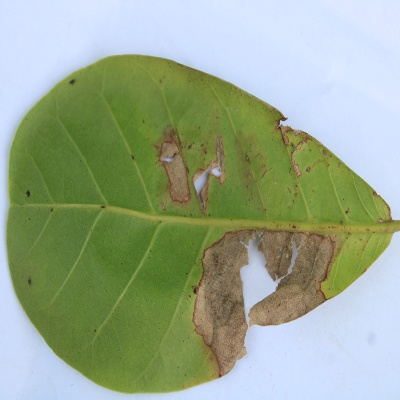
Crop: Cashew
Condition: leaf miner